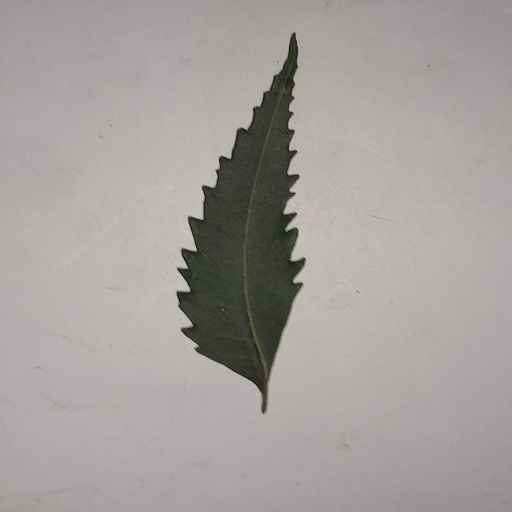
Species: Neem
Leaf condition: Healthy Leaf